Louis-Charles-Auguste Delamarre de Lamellerie

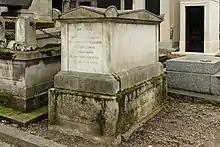
Père-Lachaise

Louis-Charles-Auguste Delamarre, vicomte de Lamellerie (1 May 1771 — 6 August 1840) was a French Navy officer and nobleman. He is buried in Pere Lachaise cemetery (division 8), in Paris.